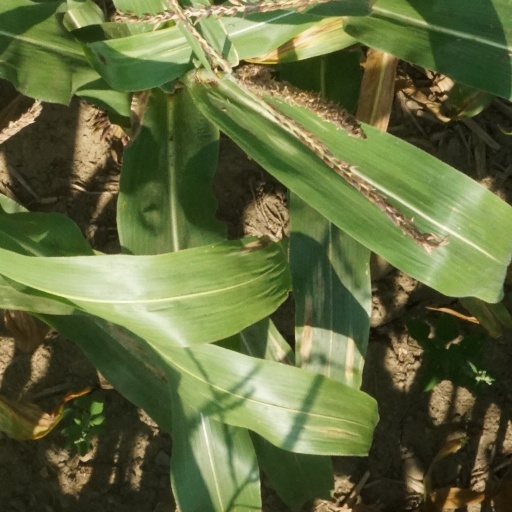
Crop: maize; corn